Vicko Krstulović

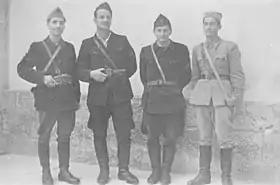
The staff of the 4th operational zone in September 1942. Krstulović is the second from the left.

Vicko Krstulović (27 April 1905 – 28 September 1988) was a Croatian Yugoslav communist revolutionary, the most prominent Partisan military commander from Dalmatia during World War II, and a post-war communist politician. He was an illegal communist activist during the 1920s and 1930s in Split at a time when communist sympathizers were brutally persecuted by the Yugoslav monarchy. As an officer in the Partisans during World War II, he was in charge of creating and organising the resistance movement in Dalmatia. In Communist Yugoslavia, he worked in various government offices and was remembered for his work and contribution to his native Split.